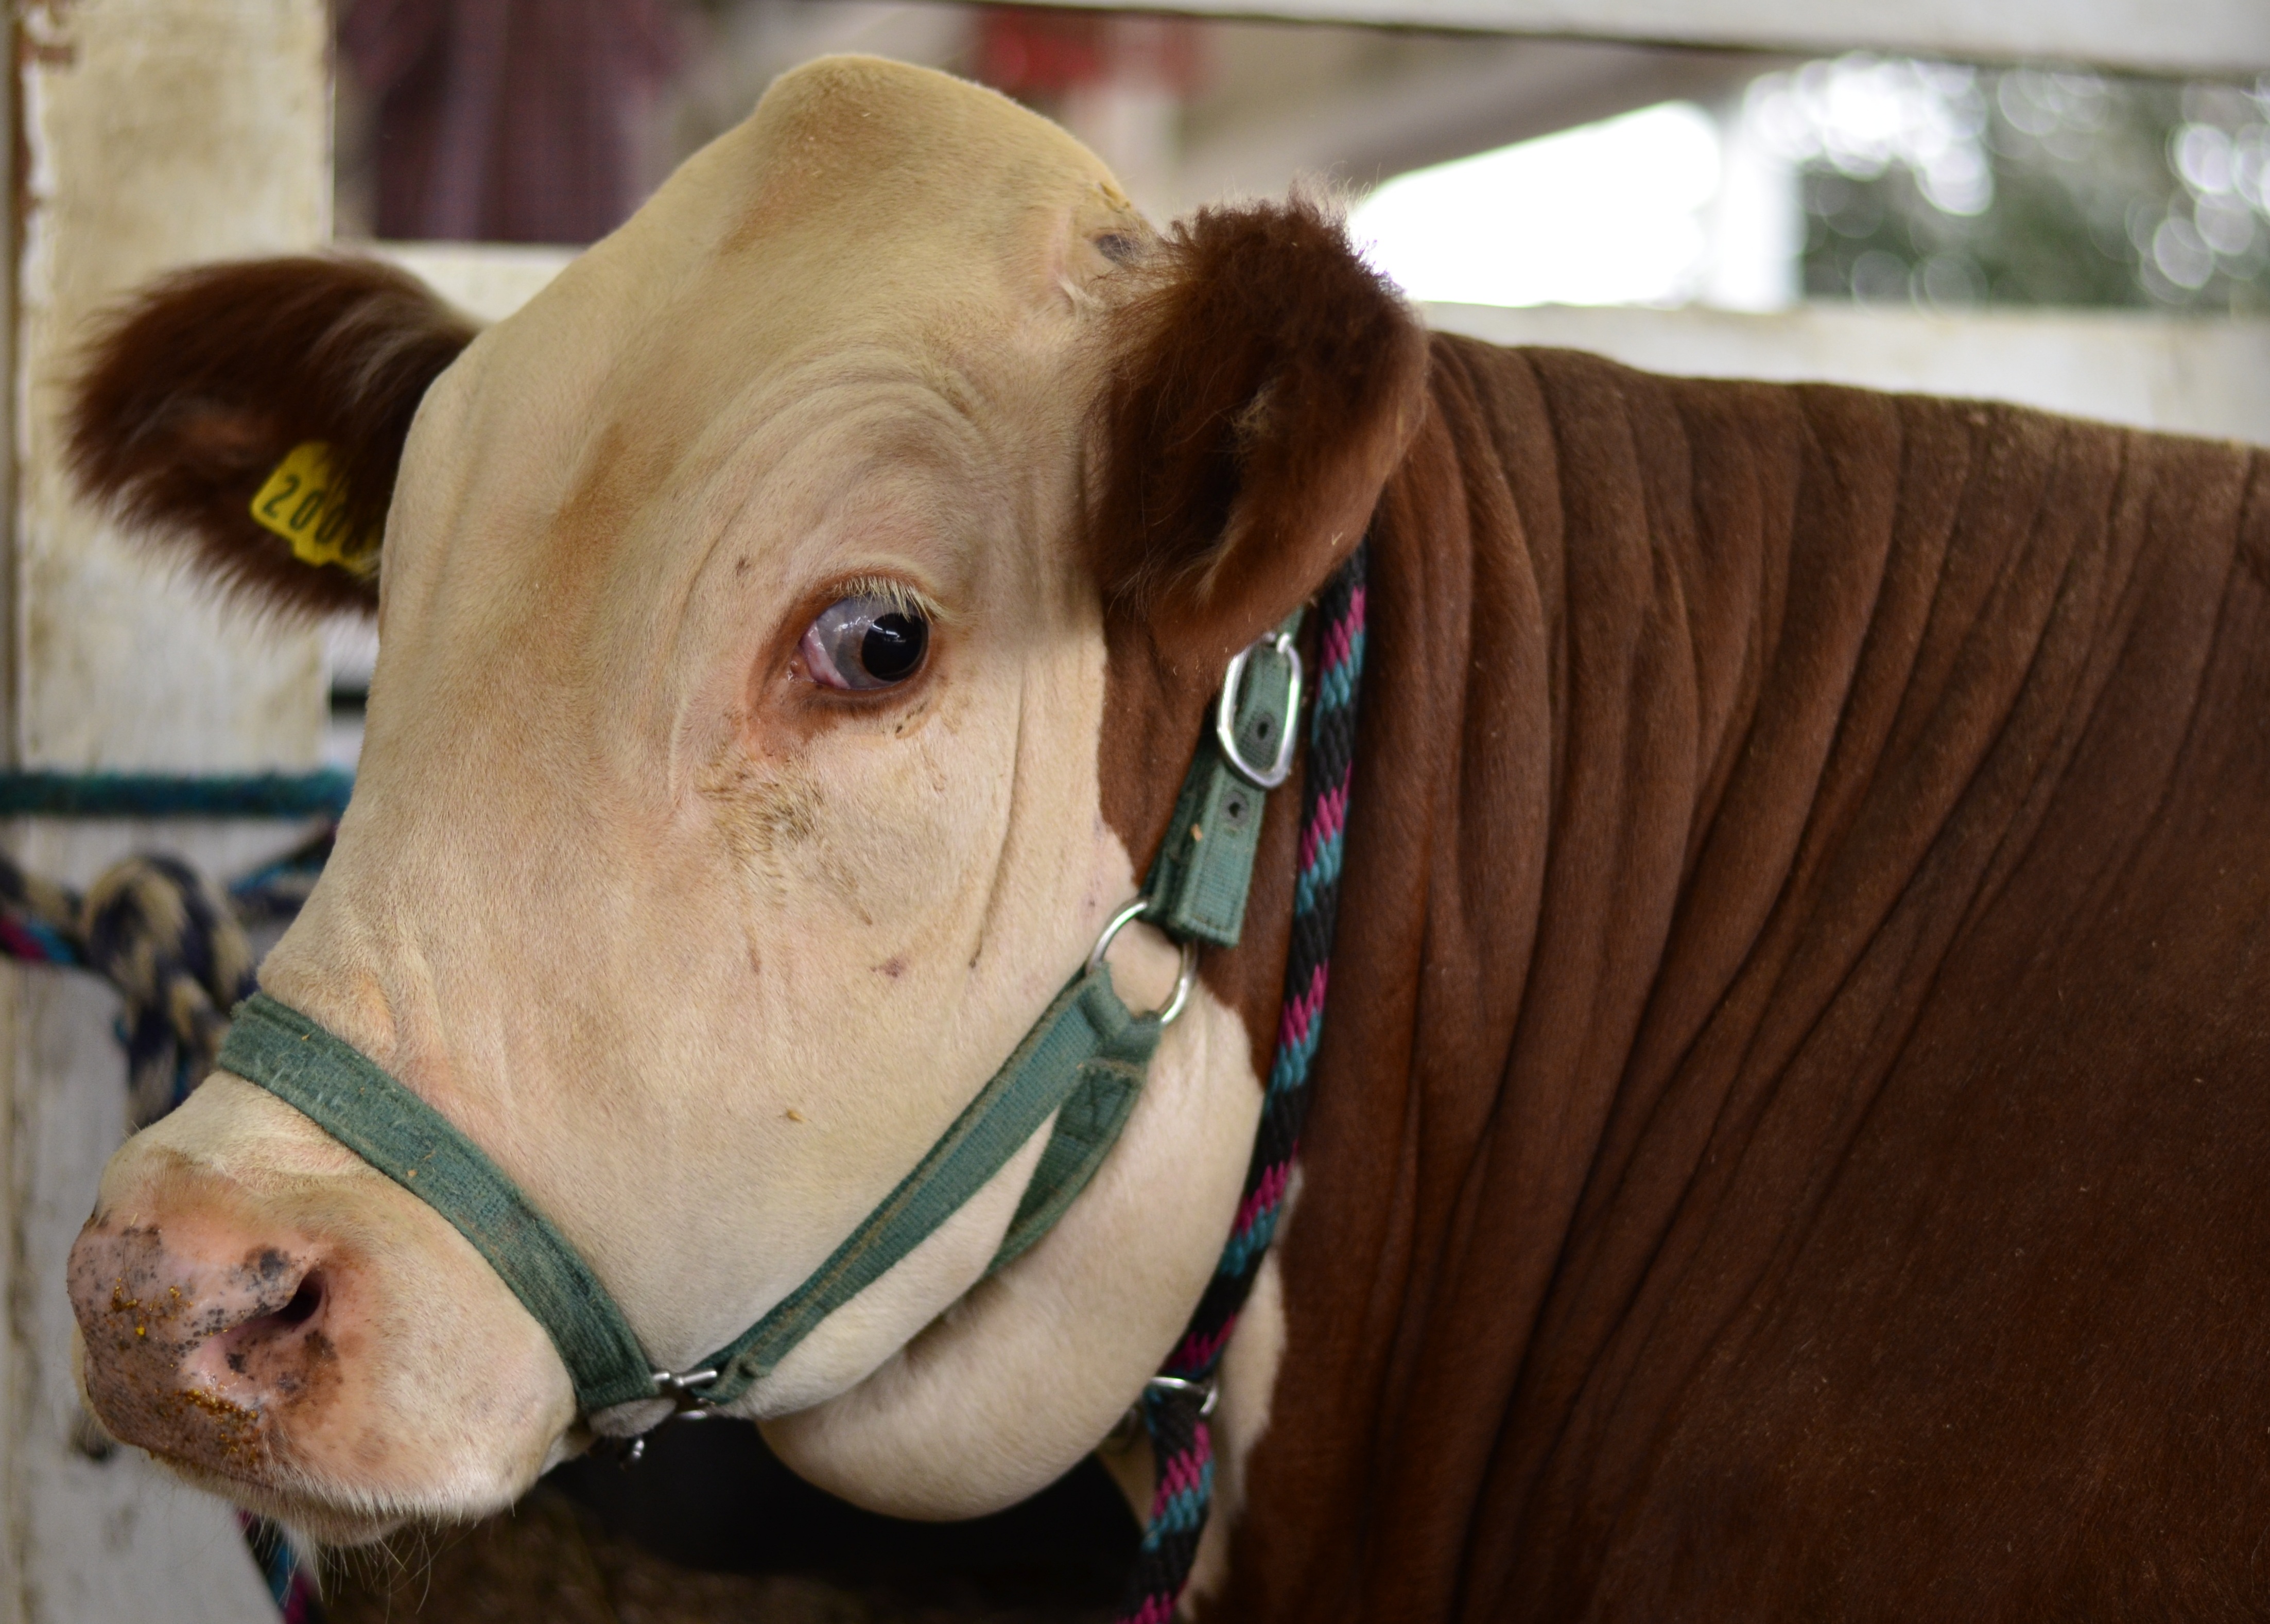
farm, food, brown, mammal, agriculture, beef, close up, bull, head, steer, dairy cow, cattle like mammal